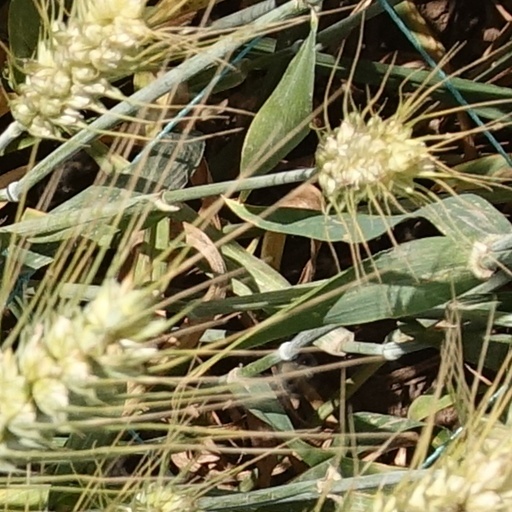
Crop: wheat